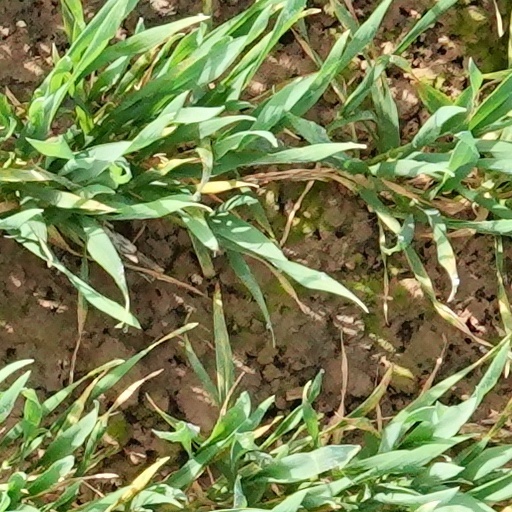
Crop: wheat